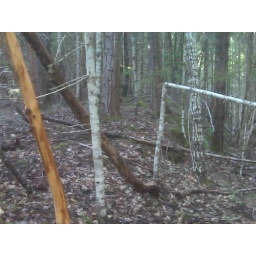
RE forest above house